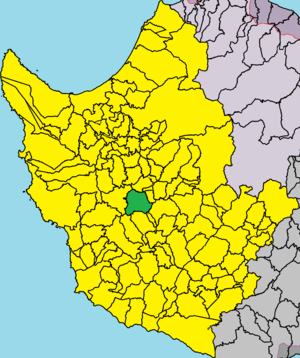
Polémi est un village de Chypre de plus de 848 habitants.